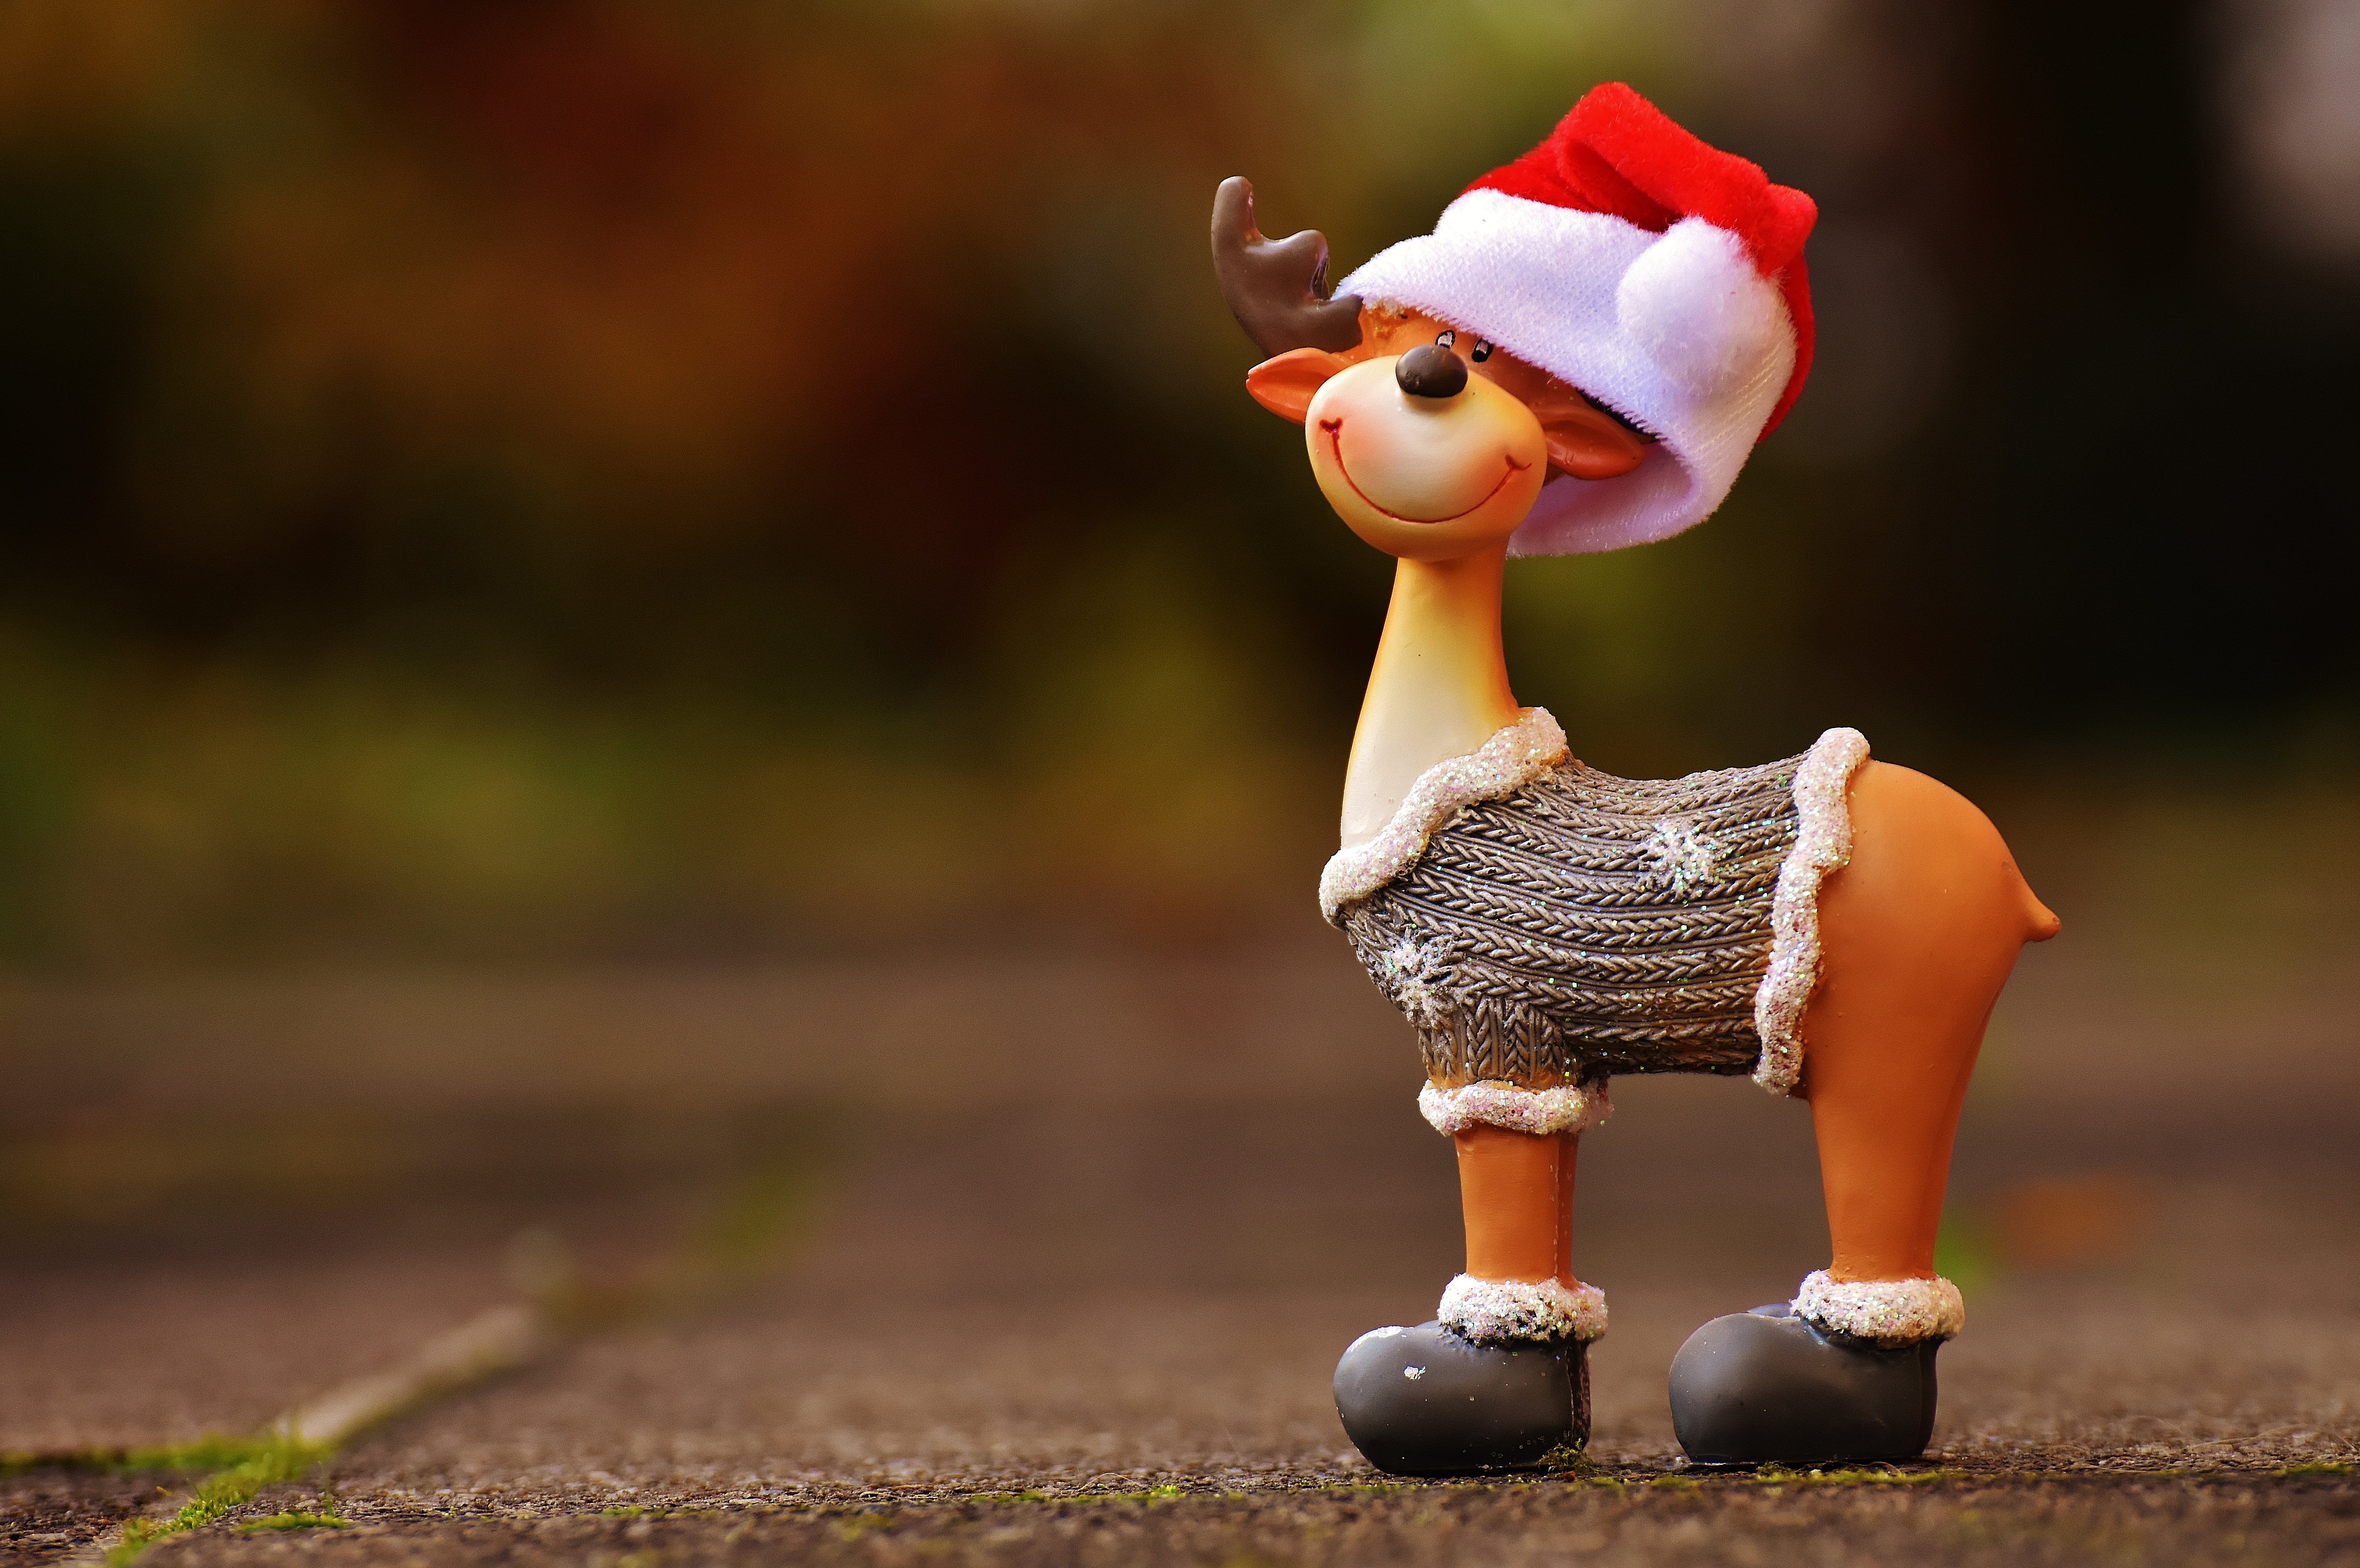
winter, play, decoration, red, child, christmas, toy, deco, moose, advent, christmas decoration, figure, toddler, reindeer, funny, greeting card, christmas motif, christmas card, christmas greeting